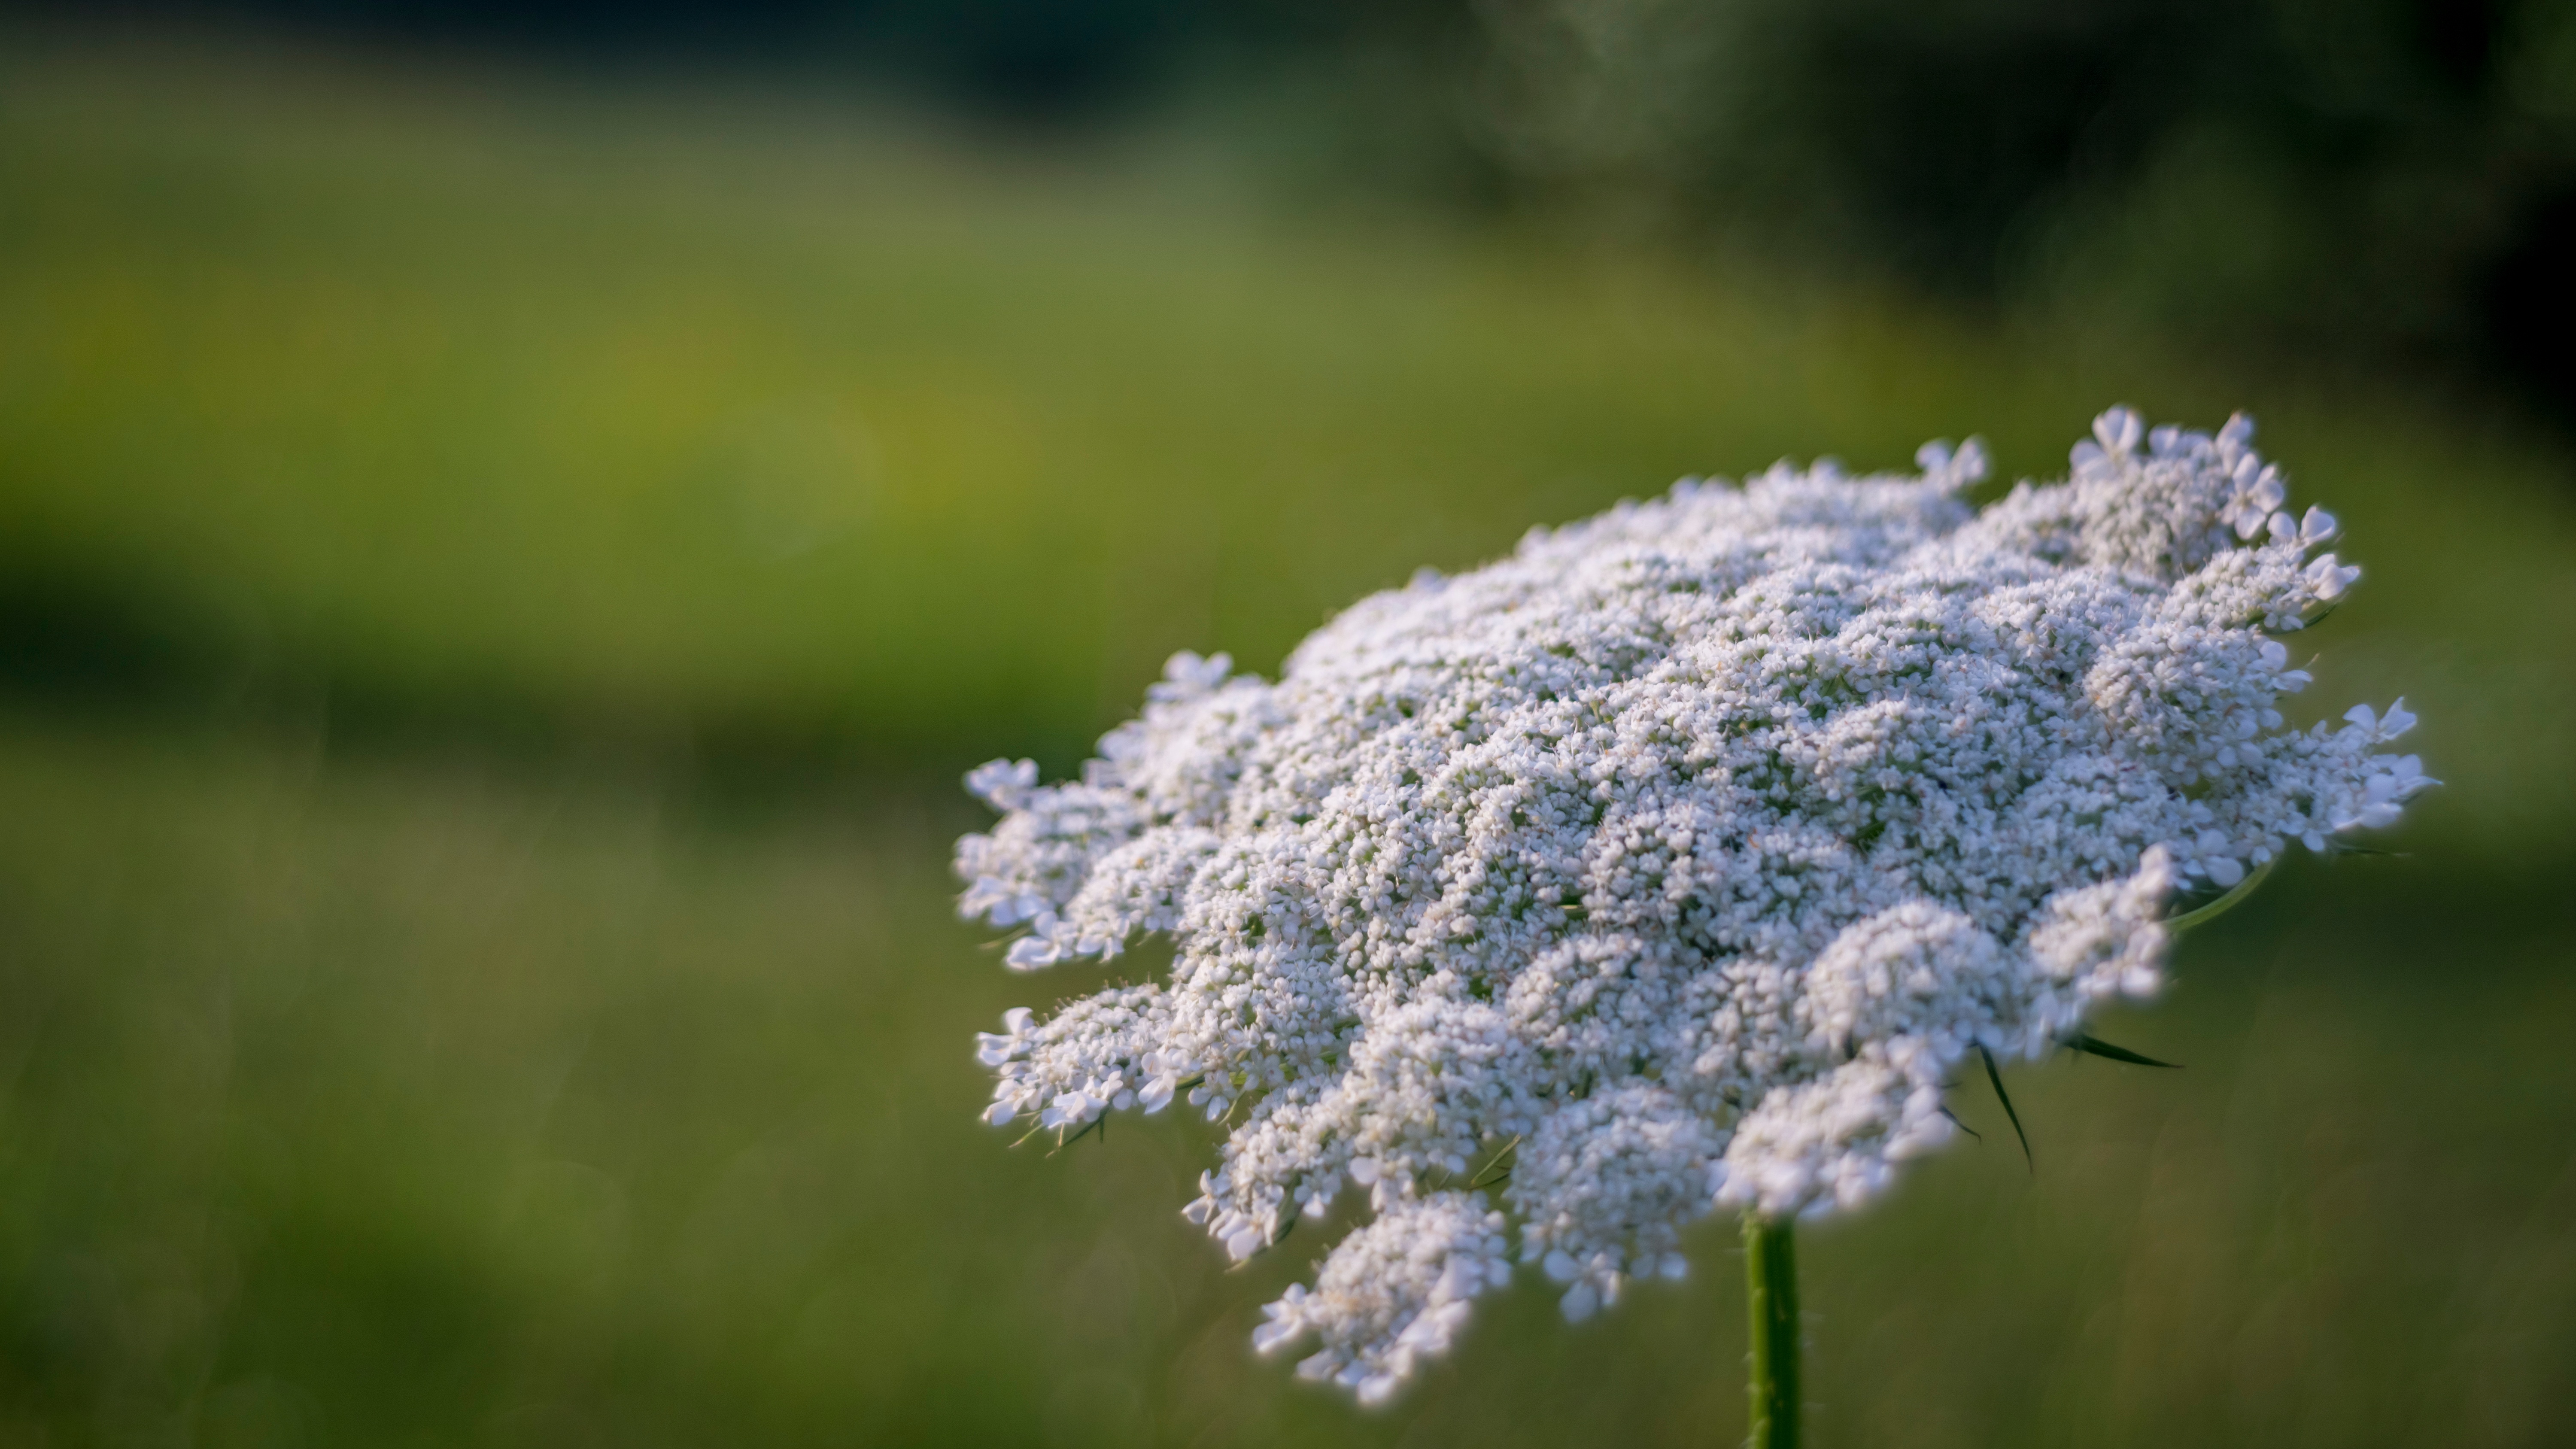
nature, grass, branch, blossom, plant, field, meadow, sunlight, leaf, flower, frost, green, botany, flora, wildflower, close up, shrub, macro photography, flowering plant, grass family, land plant